Palazzo Buono

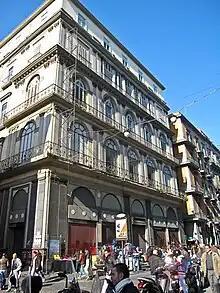
Exterior

The Palazzo Buono is a palace in Naples, located on via Toledo in the Montecalvario district. It was first commissioned in the 17th century by the De Curtis family and designed by Bartolomeo Picchiatti. It later housed the "Monte dei Poveri Vergognosi" bank and during the ten years of French occupation it became the tribunal of commerce.